Lyall Brooks

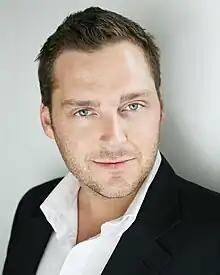
Lyall Brooks

Lyall Brooks (born 16 November 1978) is an Australian actor who has appeared on TV, film and stage. Establishing a reputation early in his career as an Actor with great comic timing, Brooks has recently received industry praise for more dramatic roles, particularly on stage. He has studied under "Emmy Award"-winner Chick Vennera at Renegade Players Los Angeles and is also experienced in dance, having studied under one of Australia's most popular choreographers, Tony Bartuccio.